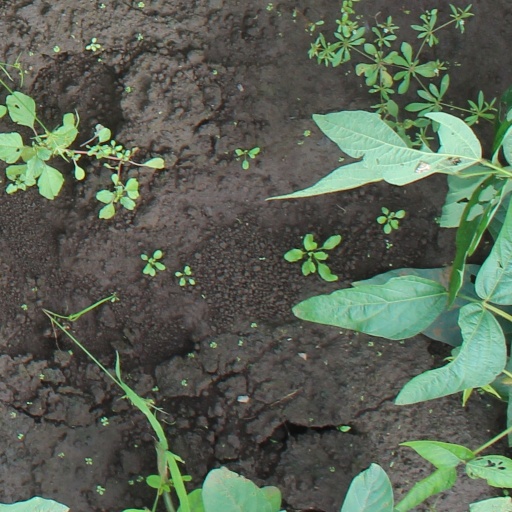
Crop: soybean